John Schriffen

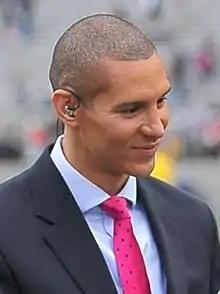
Schriffen in 2017

John Schriffen is an American sportscaster. He has been the play-by-play voice of the Chicago White Sox on Chicago Sports Network since 2024.